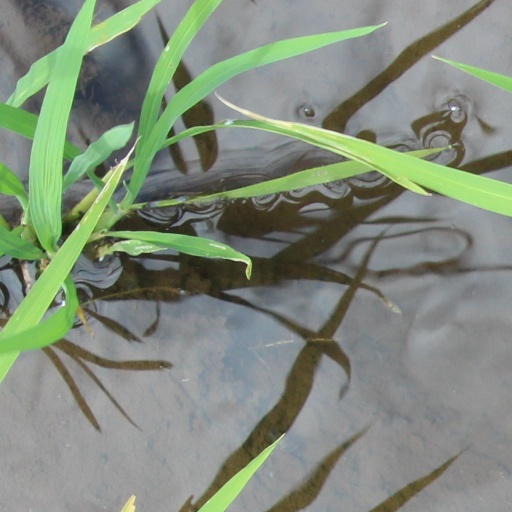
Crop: rice